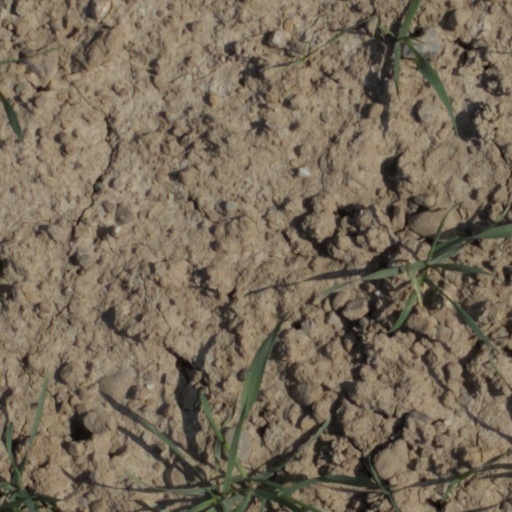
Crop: wheat